A Chorus Lie

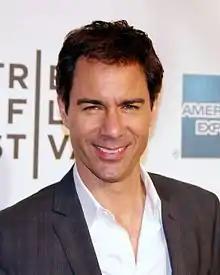
Eric McCormack praised Damon's performance.

Critics praised Damon's performance in the episode. A television reviewer from "The Sacramento Bee" noted that Damon "did a well-publicized (and very good) gig" on the show. Robert Bianco of "USA Today" commented that Damon was "incredibly charming" and funny. Matt Roush of "TV Guide", in review of season four, said: "If it weren't for some inspired guest stars — Matt Damon as a straight guy bluffing his way into a gay chorus, Michael Douglas as a gay detective clowning it up on the dance floor, Glenn Close as a lusty photographer groping both Will and Grace during a shoot — this season would be an awfully sad misfire." "Wales on Sunday"'s Wil Marlow called Damon's performance one of the most memorable guest appearances in the history of the show, and commented that he "held his own well against serial scene-stealer Sean Hayes." Mark Perigard of the "Boston Herald" said the episode "flies with jokes predicated on stereotypes and sexual innuendo", but "Damon is a good sport with all the silliness, though, and seems more at ease here in the sitcom than he has in his last three films." Eric McCormack, who portrays Will, said Damon was "magnificent" in the episode and a "great experience" for the cast of the show. Sean Hayes cites "A Chorus Lie" as one of his favorite episodes. In March 2006, "Entertainment Weekly" named Damon's guest spot as their number two most memorable guest appearance on "Will & Grace".